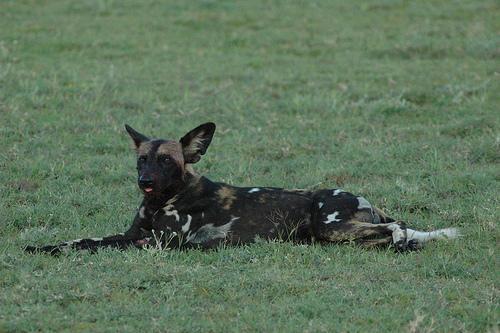
African_hunting_dog